East Glacier Ranger Station Historic District

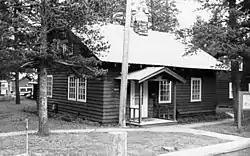

The East Glacier Ranger Station, east of Glacier National Park, is characteristic of park buildings constructed in the 1920s and 1930s. It was designed by Daniel Ray Hull of the National Park Service Office of Plans, as a frame building compatible in style with the prevailing National Park Service Rustic style. It is the center of a group of related buildings, including several residential structures.